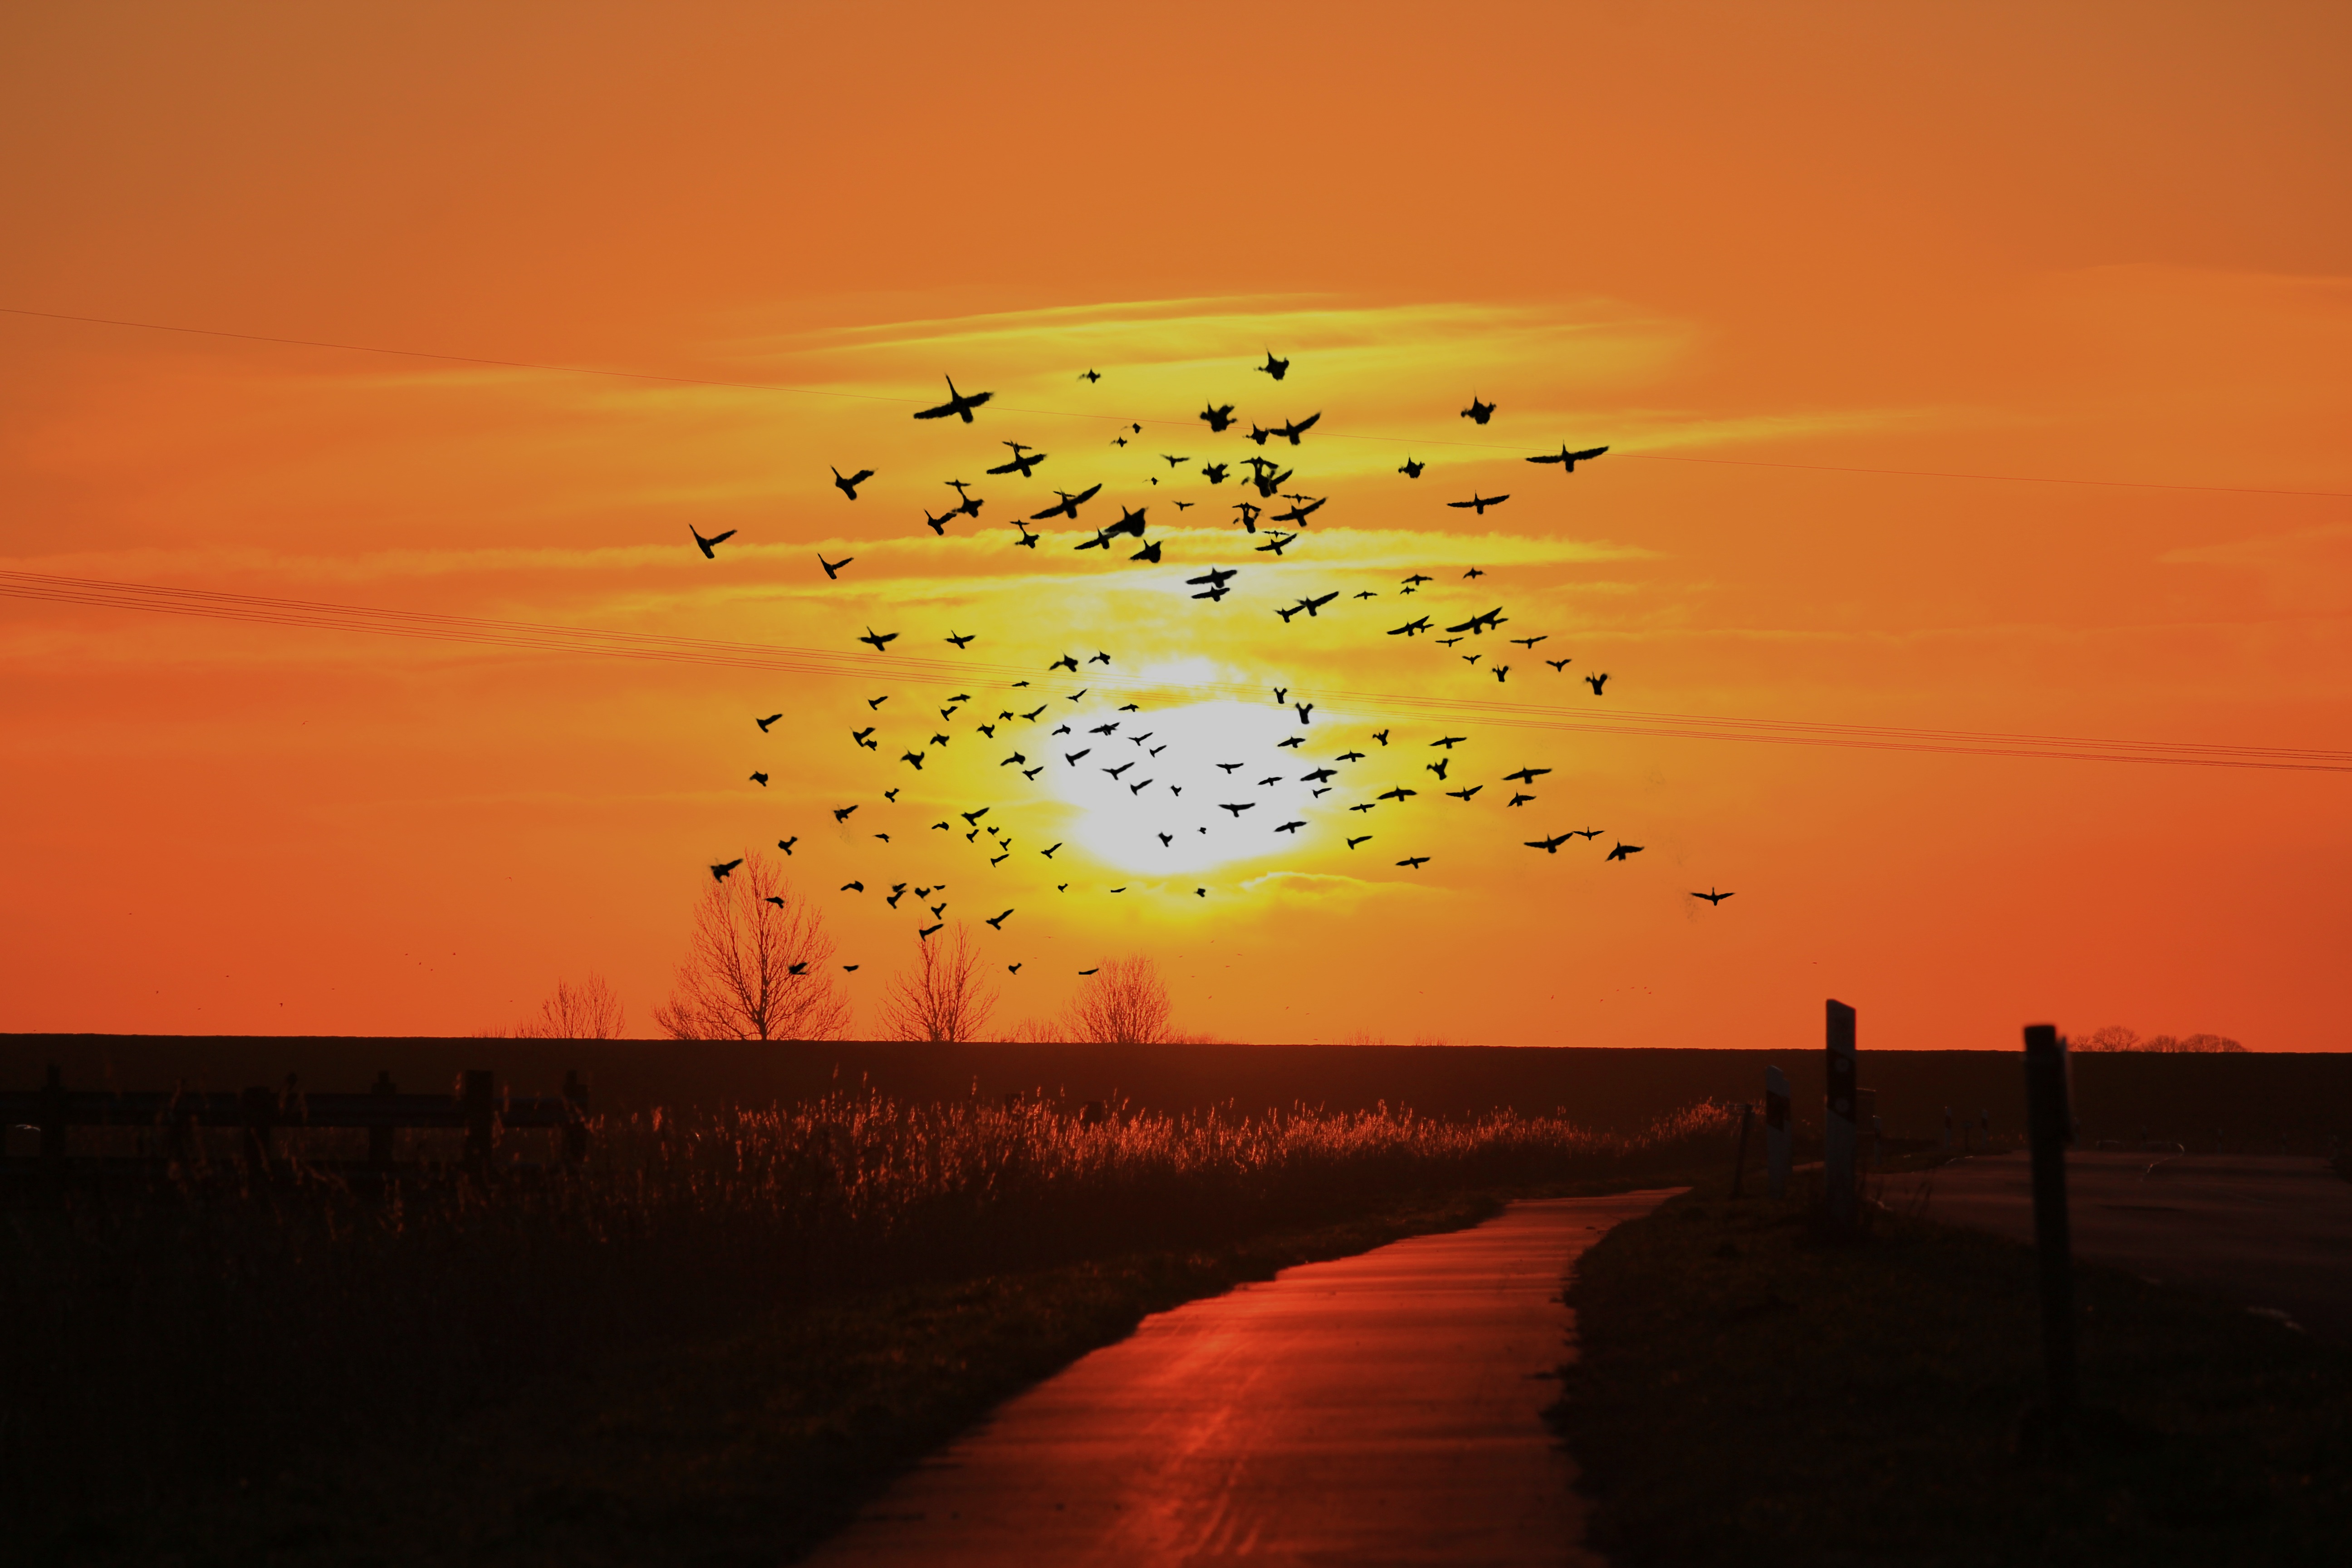
sea, water, nature, horizon, cloud, sky, sun, sunrise, sunset, sunlight, morning, dawn, dusk, evening, red, romance, birds, clouds, bach, abendstimmung, afterglow, evening sky, flock of birds, atmospheric phenomenon